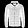
Label: Coat